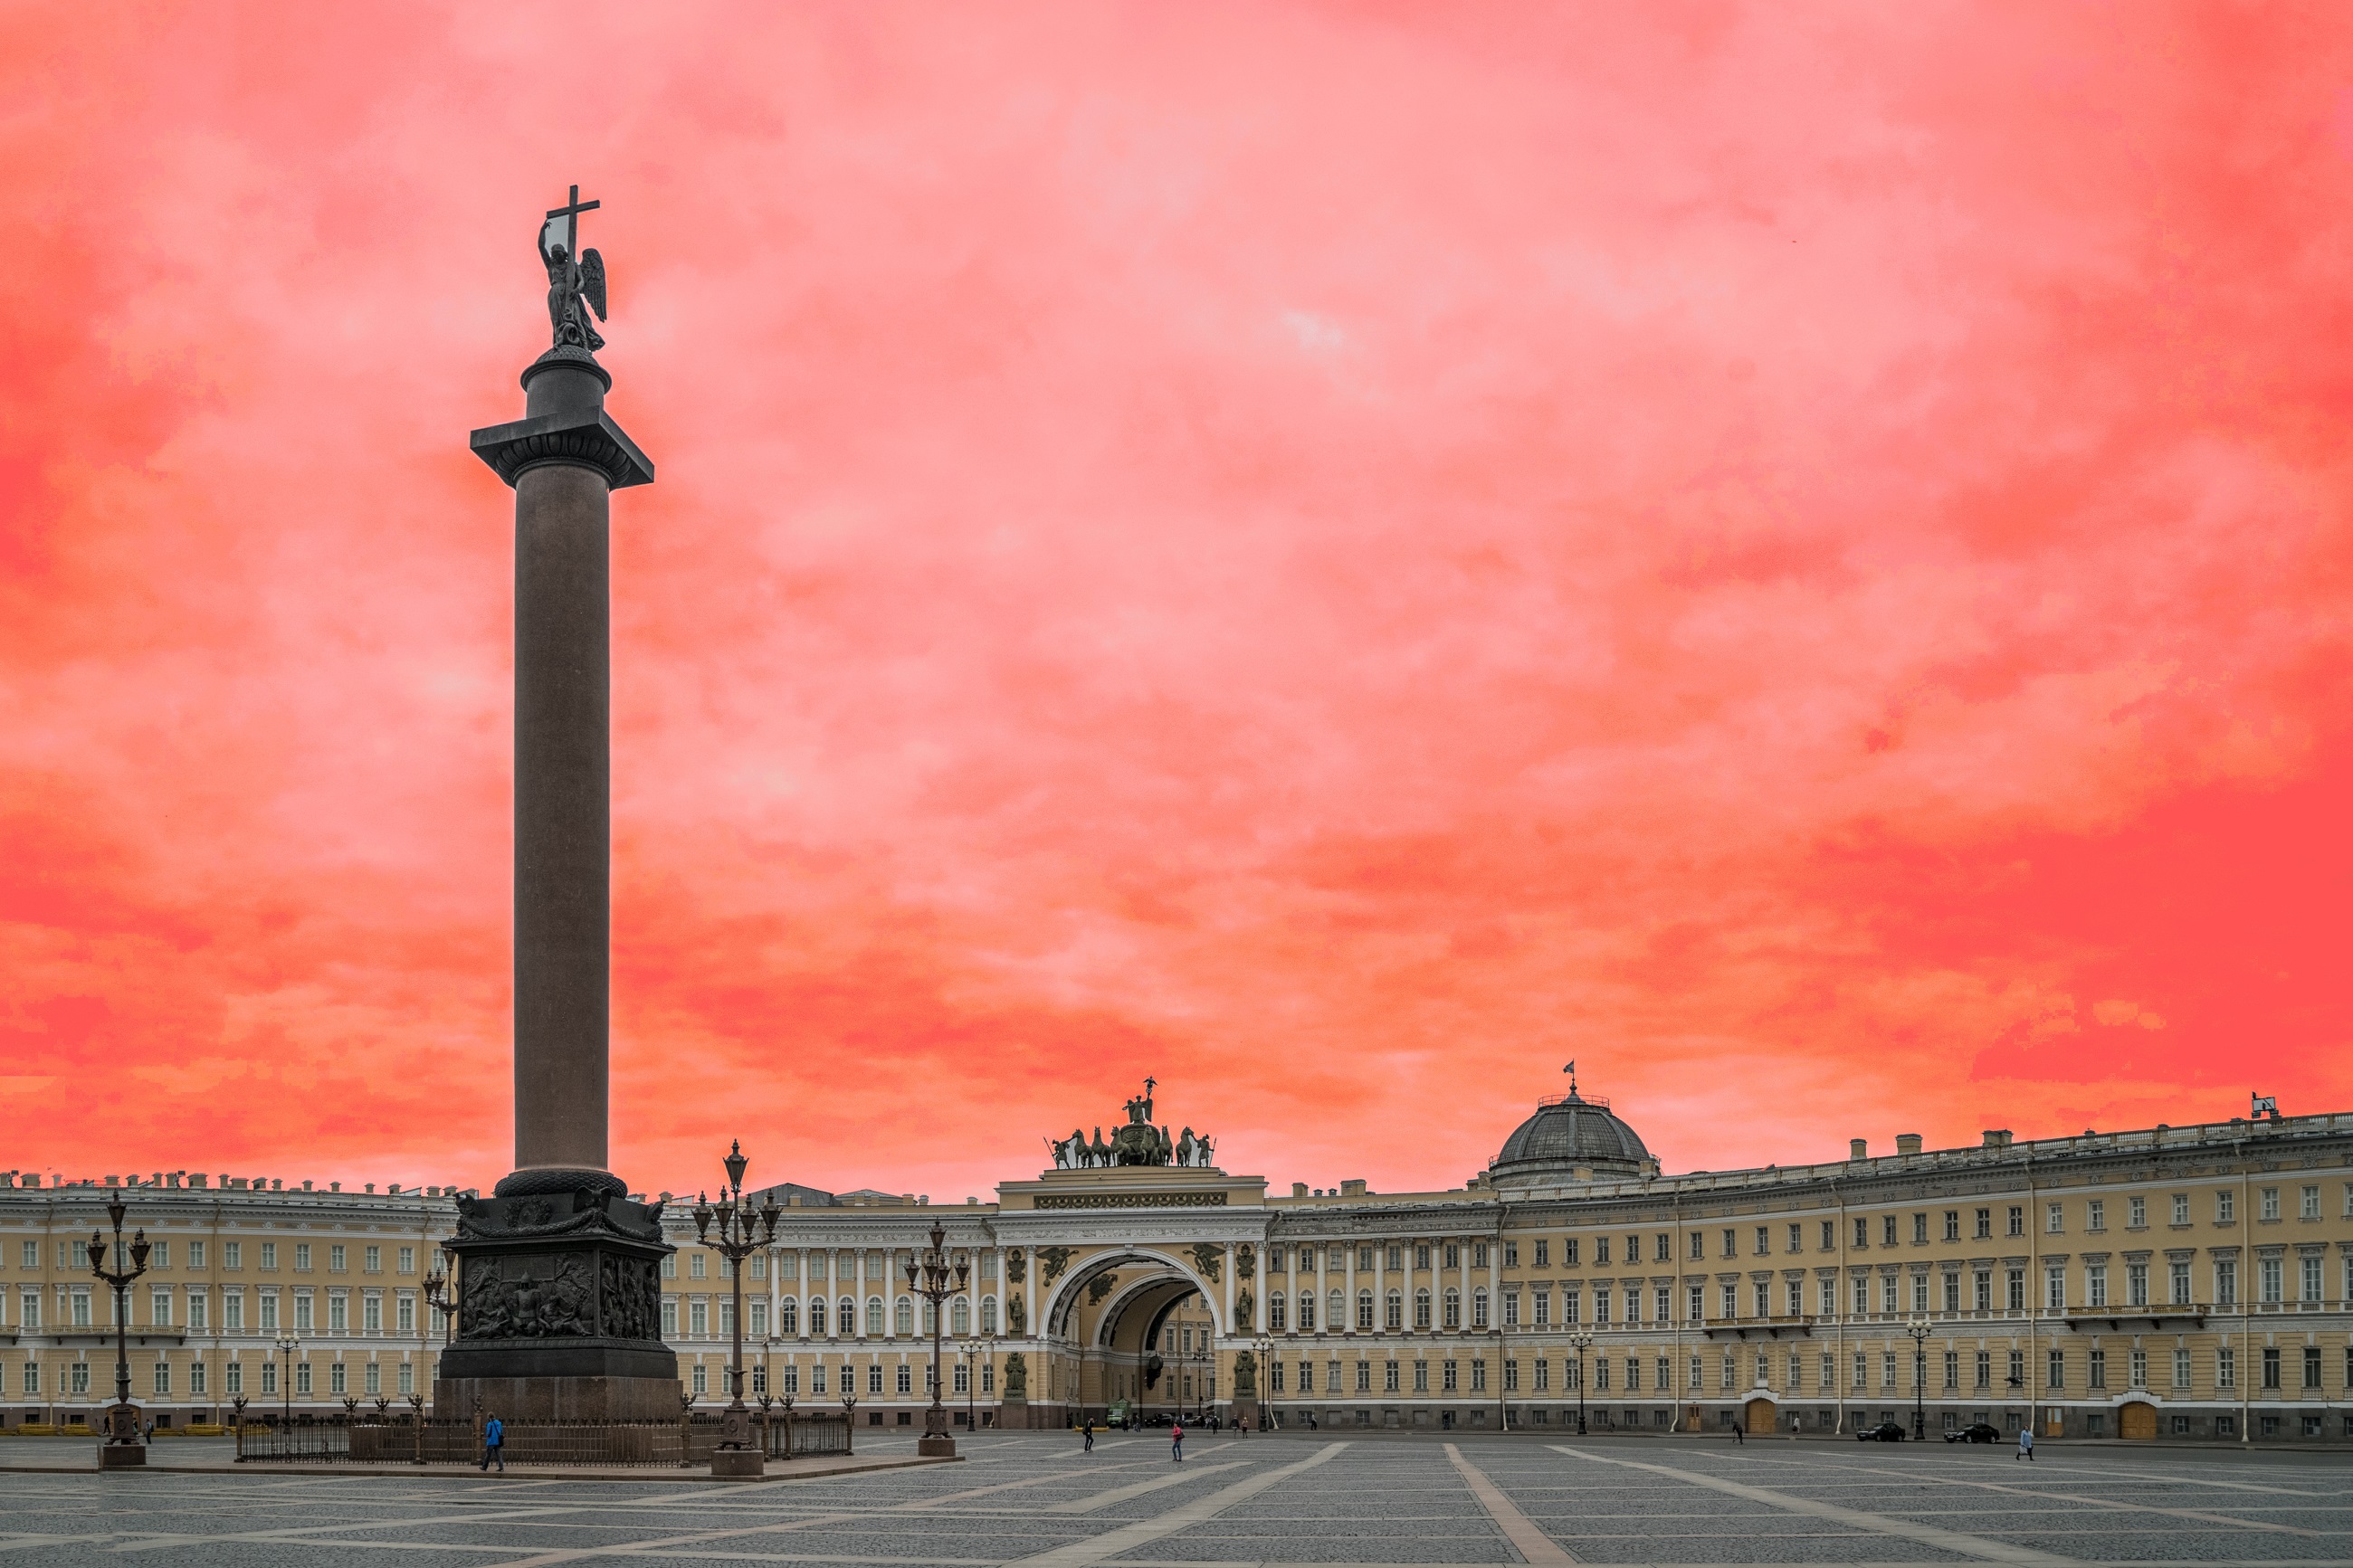
architecture, sky, sunset, morning, building, palace, monument, cityscape, dusk, statue, evening, tower, landmark, historic, sculpture, culture, famous, russia, baroque, st petersburg, palace square, alexander column